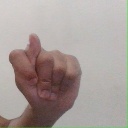
अक्षर: ट